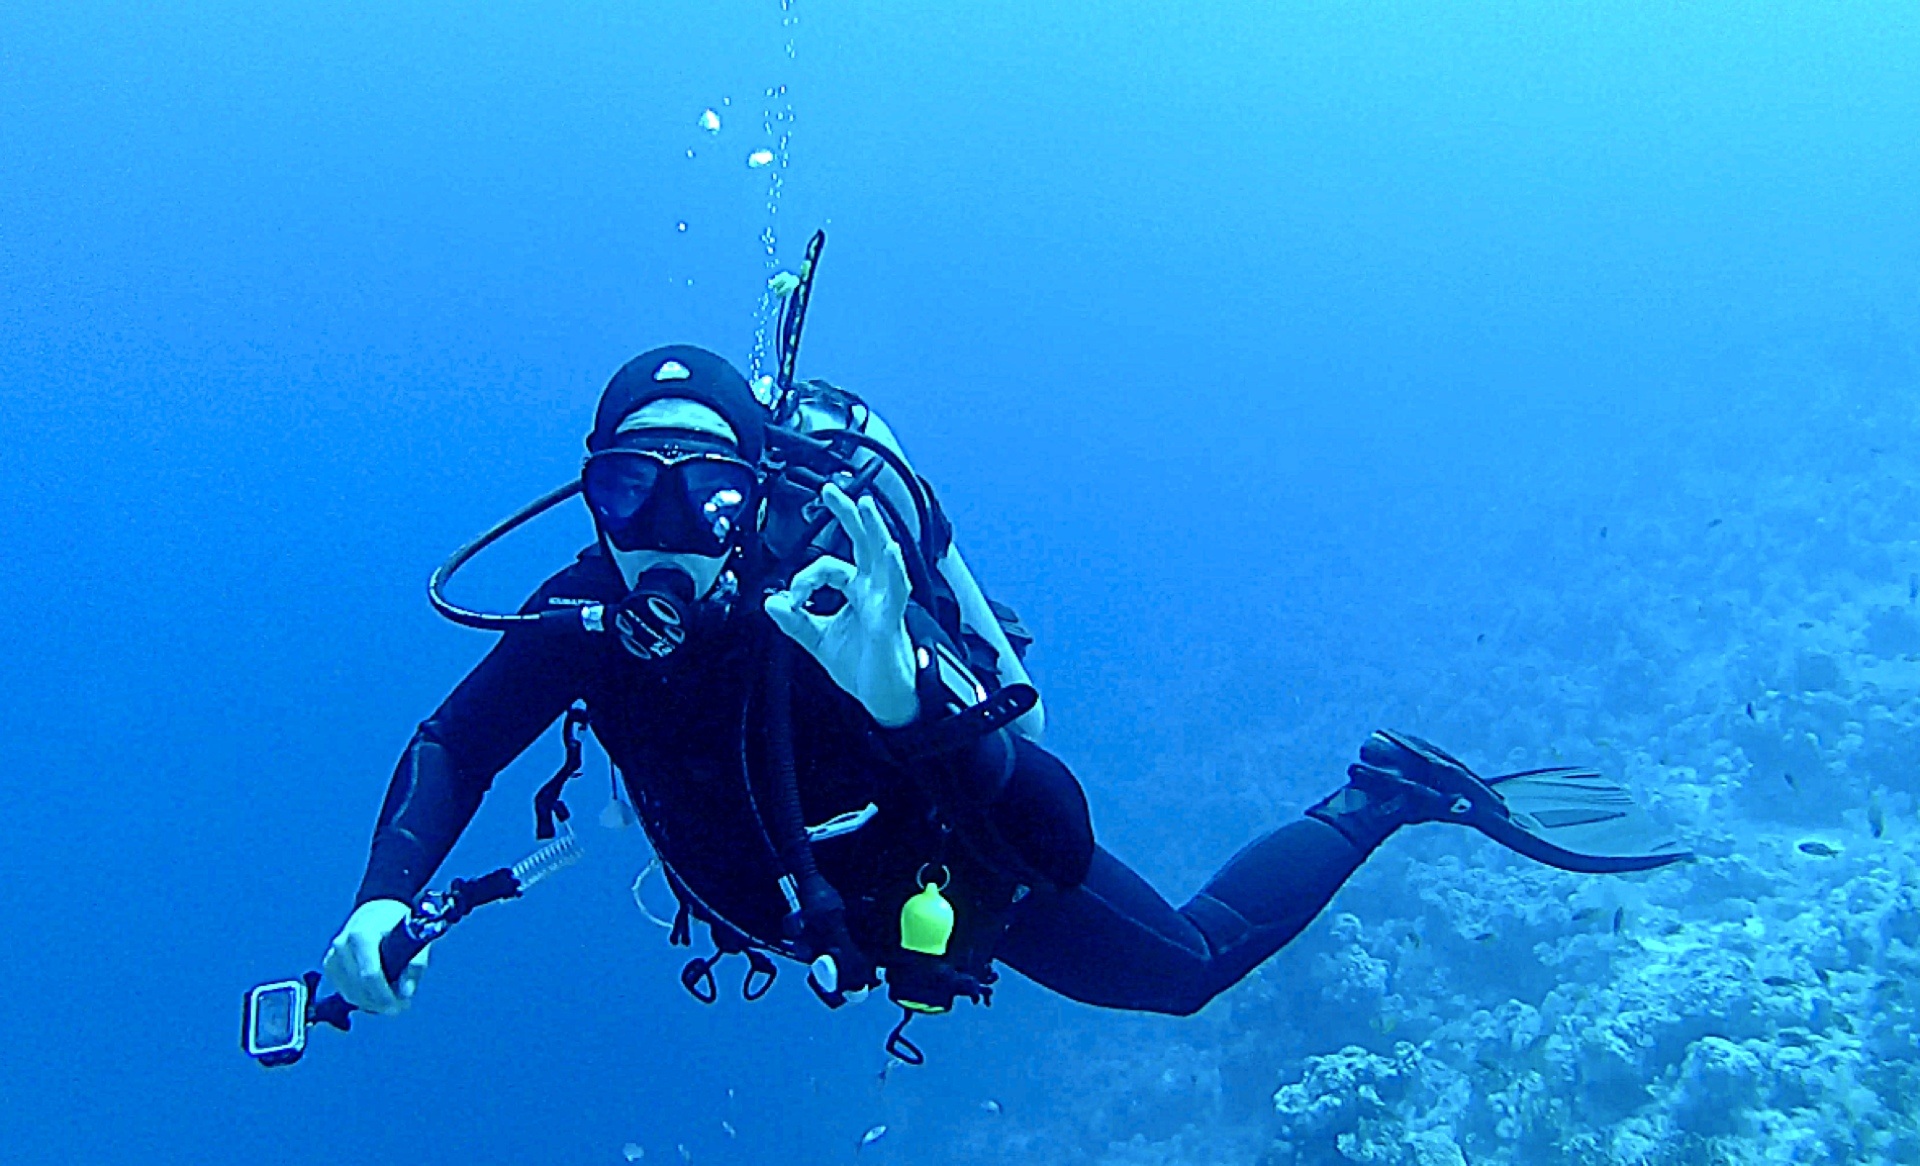
water, recreation, diving, underwater, biology, extreme sport, freediving, egypt, sports, divers, underwater world, water sport, scuba diving, outdoor recreation, marine biology, underwater diving, divemaster